Helmet boxing

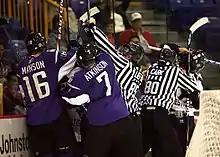
Ice hockey players wearing helmets fighting

Helmet boxing or locker boxing (also called a "cage rage", "buckets", "helmet fight" or "helmets and gloves") is a game played by primarily teenage hockey or lacrosse players in their dressing rooms, basements or locker rooms. These are generally not supervised by adults. Participants wear helmets and sometimes gloves and fight in a locker room. The object of the game is to score as many hits on the head as possible until the opponent is knocked down, gives up, or their helmet falls off.